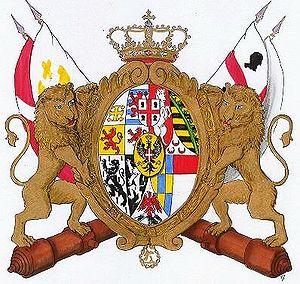
Victor-Amédée III, roi de Sardaigne, né le 26 juin 1726 au palais royal de Turin, et décédé le 16 octobre 1796 au château de Moncalieri, est un prince de la Maison de Savoie, roi de Sardaigne, souverain du duché de Savoie, de la principauté du Piémont, et du comté de Nice.